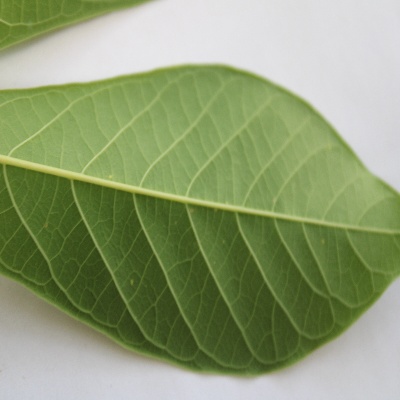
Crop: Cassava
Condition: healthy